Claytonia perfoliata

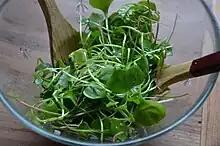
Miner's lettuce served as a salad

The common name of "miner's lettuce" refers to how the plant was used by miners during the California Gold Rush, who ate it to prevent scurvy. It is in season in April and May, and can be eaten as a leaf vegetable. The entire plant is edible, except the roots, and it provides vitamin C. Most commonly, it is eaten raw in salads, but it is not quite as delicate as cultivated lettuce. Sometimes, it is boiled like spinach, which it resembles in taste and chemical composition. Caution should be used because wild "C. perfoliata" can sometimes accumulate toxic amounts of sodium oxalate (as can happen in spinach).